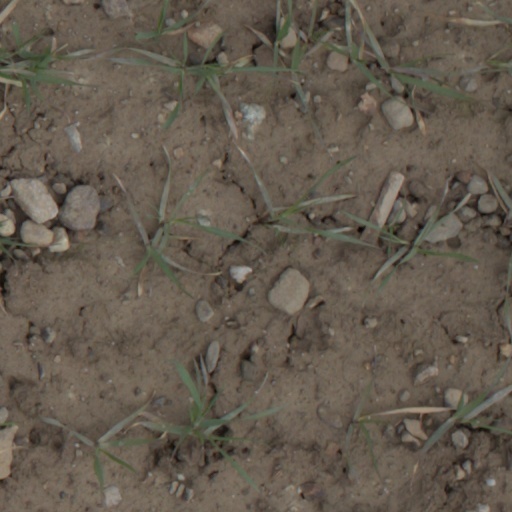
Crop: wheat